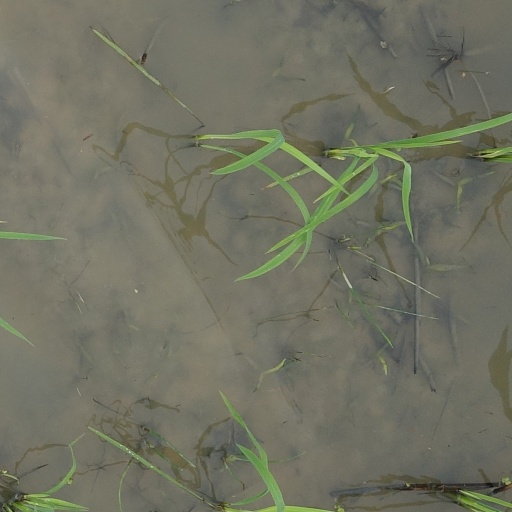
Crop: rice